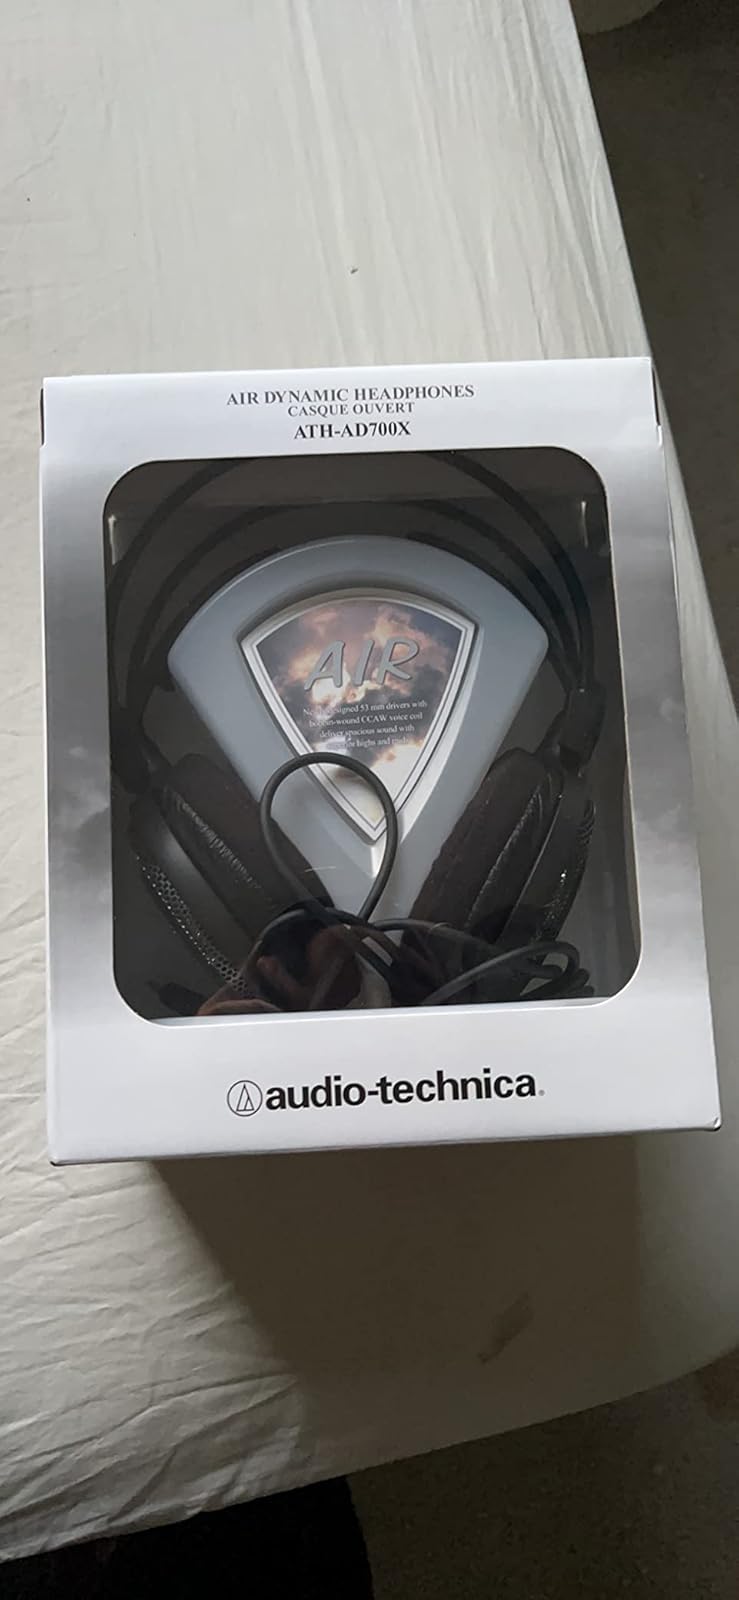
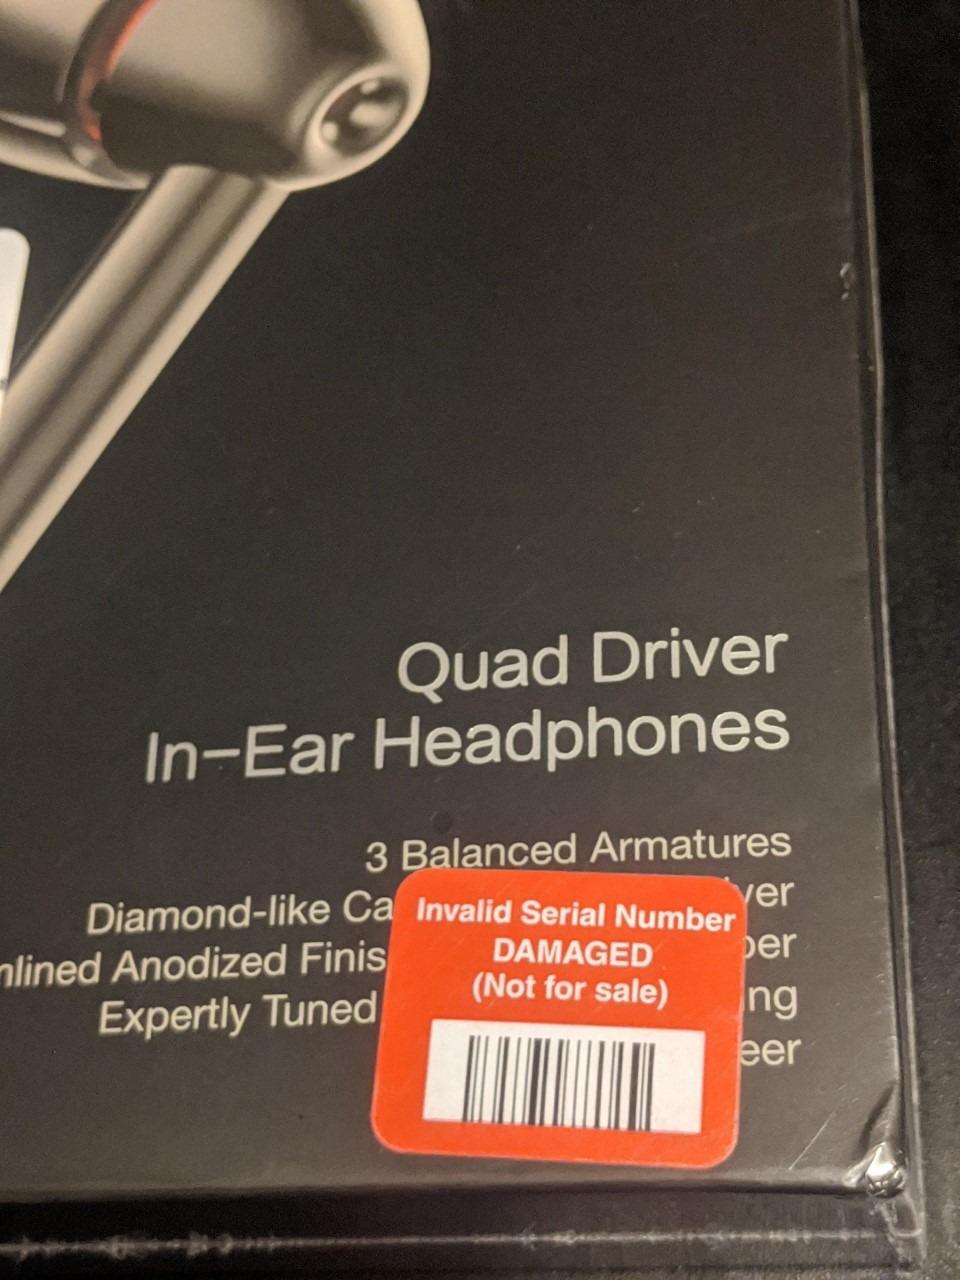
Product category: headphones
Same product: no